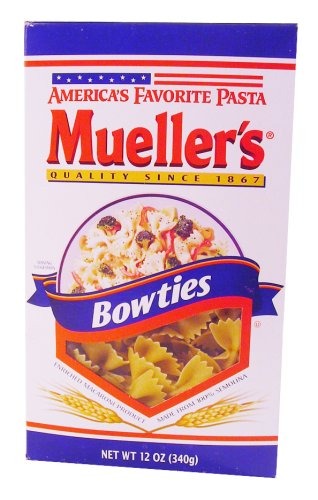
Item Name: Mueller's: Pasta Bowties Enriched Macaroni Product, 12 Oz
Bullet Point: Kosher
Product Description: Enriched macaroni product. Per 3/4 Cup: 200 calories; 0 g sat fat (0% DV); 0 mg sodium (0% DV); 2 g total sugars; 1.8 mg iron (10% DV). Non-GMO Project verified. nongmoproject.org. A Classic American Story: In 1867, Christian Mueller made noodles by hand at his home in New Jersey, selling them house-to-house. Nearly 150 years later, Mueller's remains America's Favorite Pasta-embraced by generations who trust Mueller's for classic American pasta meals & noodles dishes. Mueller's Pasta is great for: soups; skillets; salads; casseroles. muellerspasta.com. For delicious recipes and more visit muellerspasta.com. Questions or comments, please call 1-877-Eat-pasta or 1-877-328-7278. Try Mueller's 100% Whole Grain. 100% delicious! 100% recycled paperboard. 100% recycled paperboard.
Value: 12.0
Unit: Fl Oz

Price: 4.585